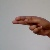
The image shows a hand gesture representing the letter 'H' in Indian Sign Language.